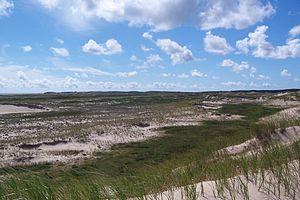
Paysage sablonneux à la Pointe-de-l'Est, îles de la Madeleine, Québec, Canada
La réserve nationale de faune de la pointe de l'Est est l'une des huit réserves nationales de faune du Canada présentes au Québec. La réserve a pour mission de protéger des habitats servant de halte aux oiseaux migrateurs et de lieux de reproduction à des espèces dont le Pluvier siffleur et le Grèbe esclavon.